James Peale

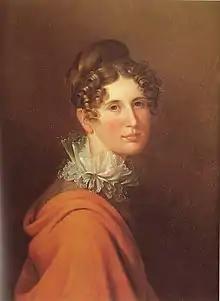
"Margaretta Angelica Peale", one of the painter's daughters

In 1782 he married Mary Claypoole (1753-1828), a daughter of James Claypoole and sister of portrait painter James Claypoole Jr., after which he established his own household and artistic career. Together, Mary and James were the parents of seven children, three of whom became accomplished painters in their own right, including: